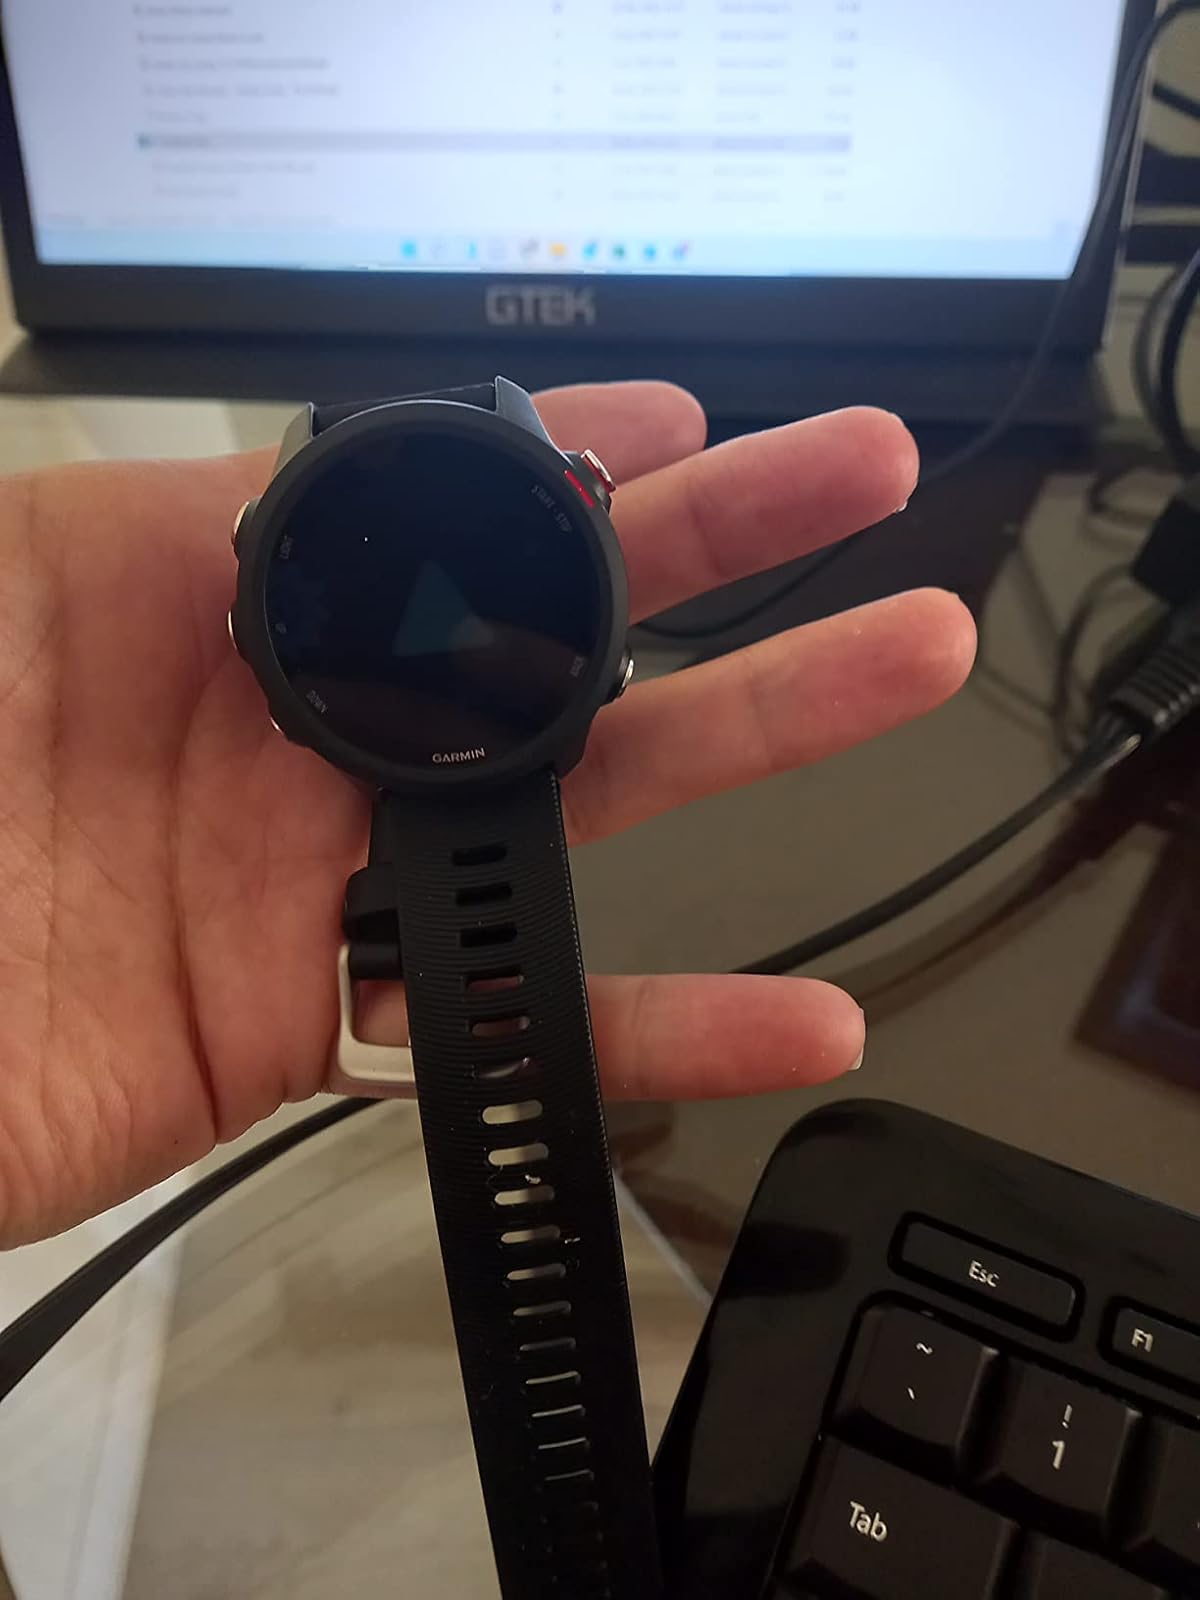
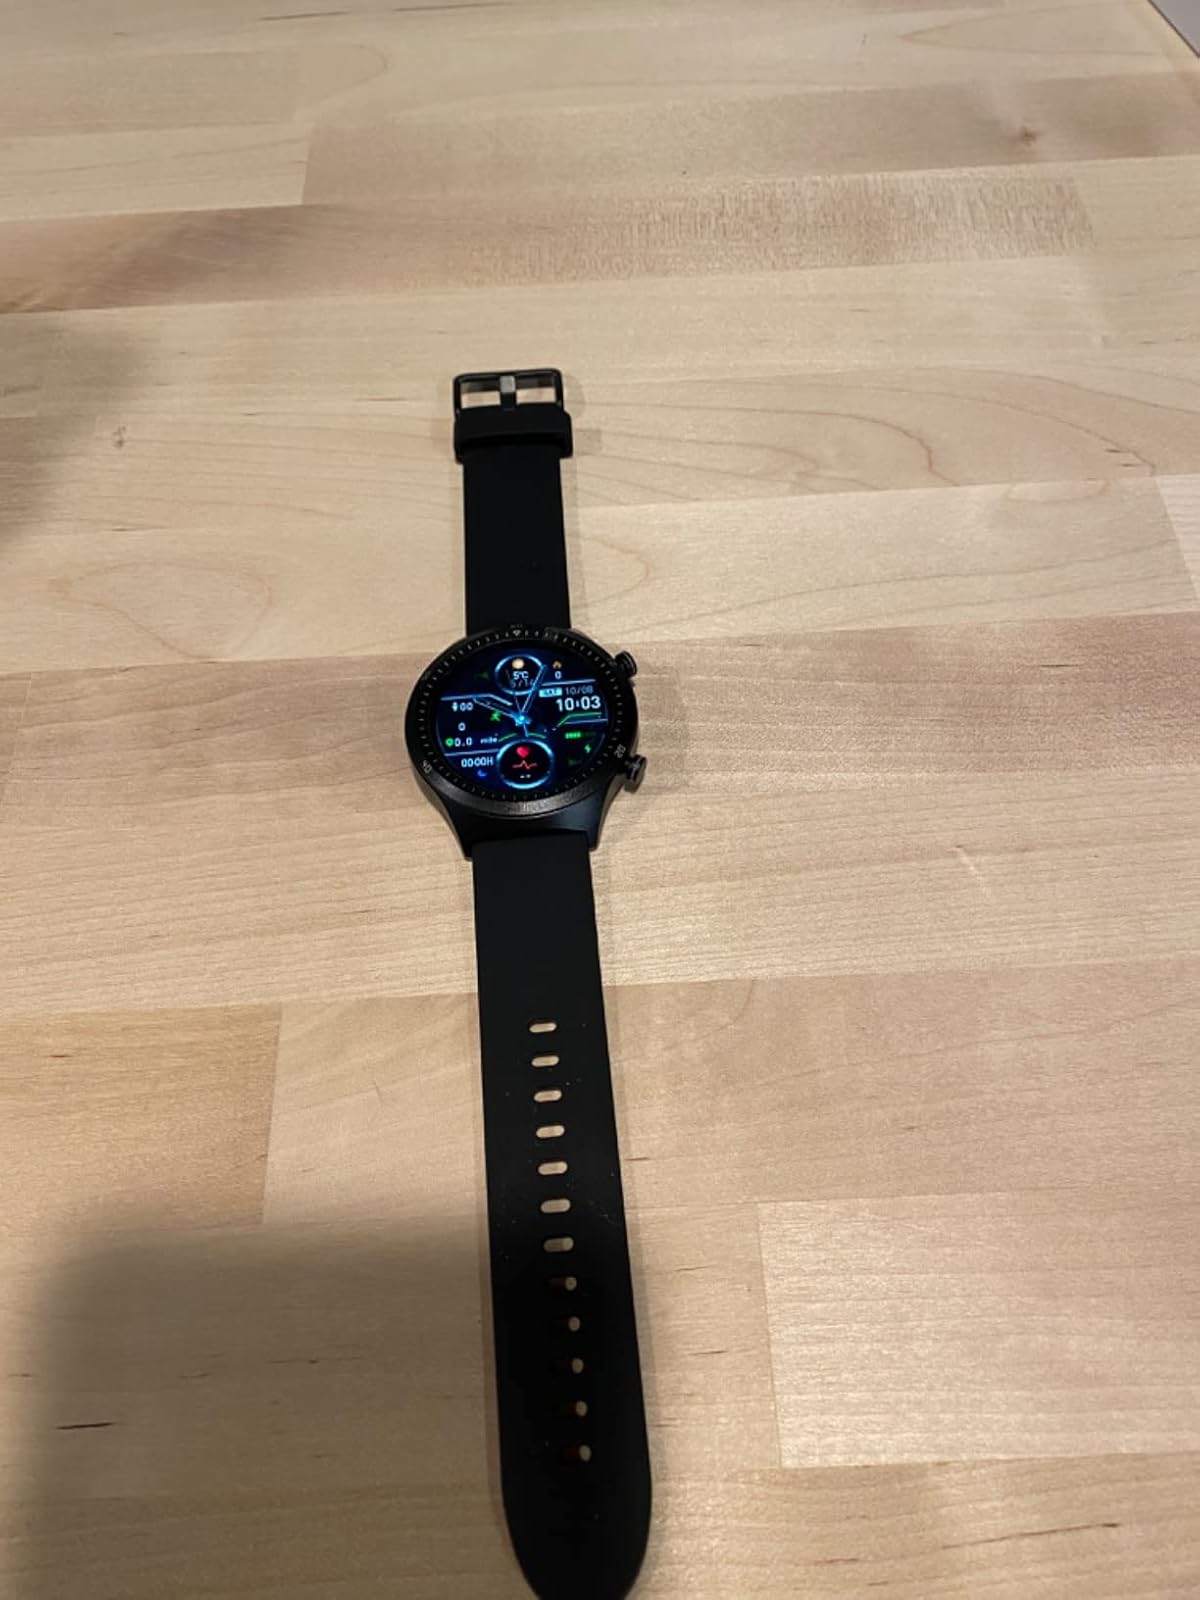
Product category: smartwatch
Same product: no